COVID-19 pandemic in Northern Ireland

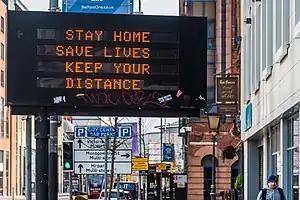
Electronic display sign normally used for traffic management displays COVID-19-related advices on an almost deserted Chichester Street in Belfast City Centre, 24 March.

A third person died from COVID-19 on 23 March, followed by two more deaths on 24 March. On 25 March, the largest increase in new cases to date was recorded as cases rose by 37 to 209, with 2 new deaths also being confirmed. Speaking at a press conference on 25 March, Northern Ireland's Chief Medical Officer Dr Michael McBride said he believes the actual figure of cases to be "many thousands" and testing would increase to approximately 1000 new tests every day.